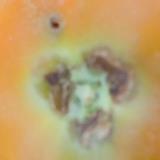
Crop: Tomato
Condition: tuta-absoluta-p